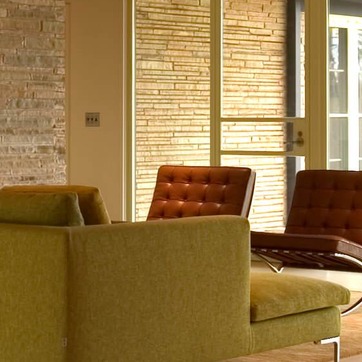
Material: leather